Batanes

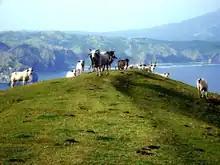
Livestock freely roaming in the green hills in Batanes

An extensive survey of the ecology of Batanes provided the scientific basis for confirming the need for a national park in Batanes protecting the Batanes protected landscapes and seascapes, proposed as a UNESCO World Heritage Site, submitted in August 1993. An effort is underway to declare the whole province, along with the sugar central sites in Negros, as a UNESCO World Heritage Site.